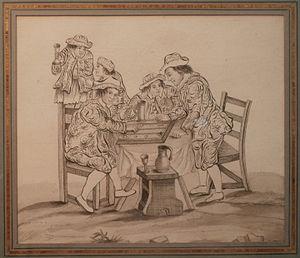
Auvrest est un dessinateur-calligraphe actif à Paris vers 1780-1820 environ, membre dès 1795 de la Société libre d'institution et vérification d'écriture, arts et belles-lettres ou Société libre d'écriture, de vérification, belles-lettres et arts, sous le titre artiste écrivain.